Chatsworth House

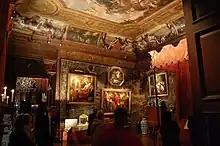

The modern history of Chatsworth begins in 1950. The family had yet to move back after the war. Although the 10th Duke had transferred his assets to his son during his lifetime in the hope of avoiding death duties, the Duke died a few weeks too early for the lifetime exemption to apply and tax was charged at 80 per cent on the estate. The amount due was £7 million (equivalent to £ as of ). Some of the family's advisors considered the situation irretrievable and there was a proposal to transfer Chatsworth to the nation as a Victoria and Albert Museum of Northern England. Instead, the Duke decided to retain his family's home if he could. He sold tens of thousands of acres of land, transferred Hardwick Hall to the National Trust in lieu of tax, and sold some major works of art from Chatsworth. The family's Sussex house, Compton Place was lent to a school.